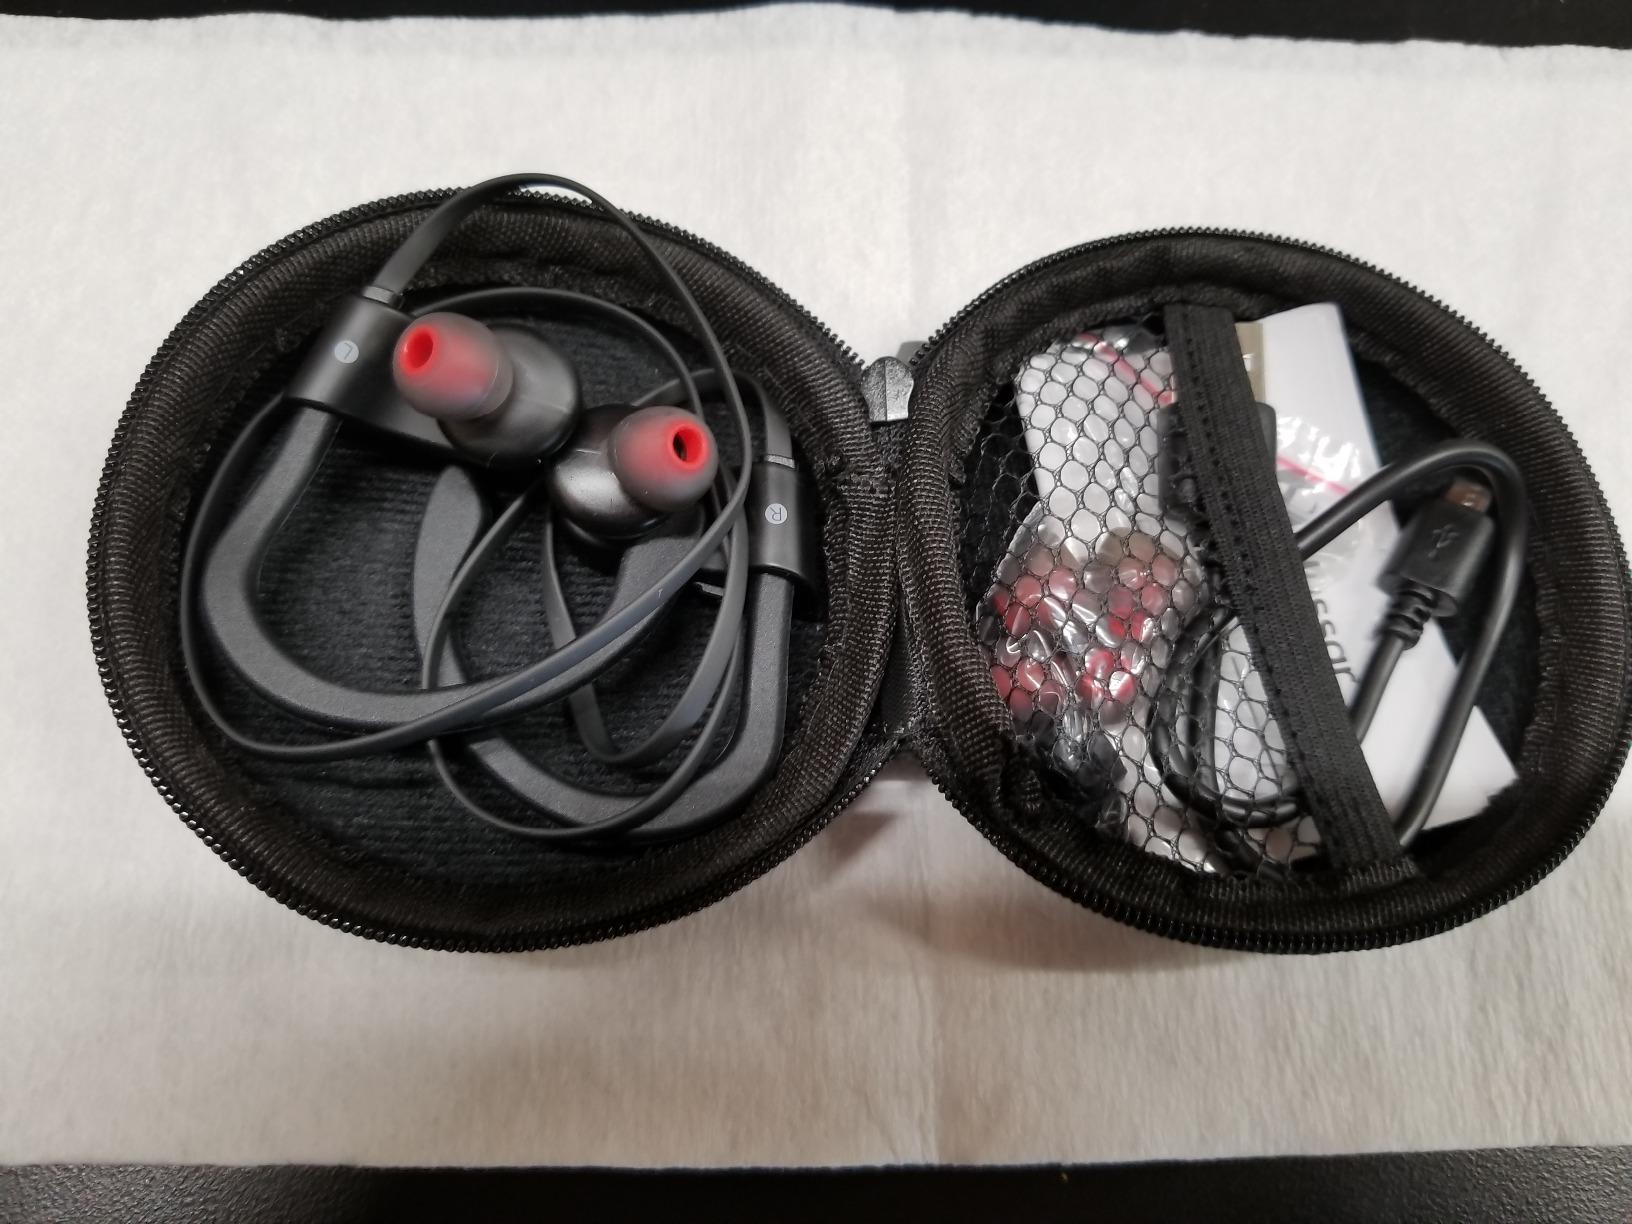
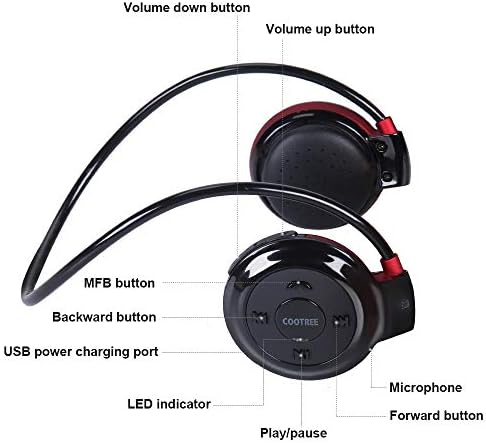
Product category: headphones
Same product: no